Operation Arabian Knight

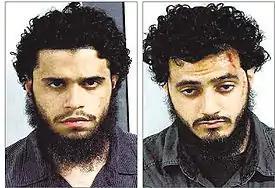
Carlos Eduardo Almonte (left), and Mohamed Mahmood Alessa (right)

Alessa was born in Jersey City, New Jersey, to Palestinian and Jordanian immigrant parents. He has dual United States-Jordanian citizenship, was living in North Bergen, New Jersey, and was 20 years old at the time of his arrest. After the September 11, 2001, attacks when other families on his block displayed American flags, his home hung a Palestinian flag. A neighbor, Luis Lainez, said: "not ... very patriotic, that puts up a red flag at the end of the day."